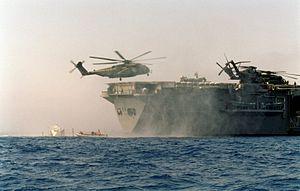
L'USS Inchon est le septième et dernier navire de la classe Iwo Jima et le premier à être baptisé du nom de l'assaut amphibie du 15 septembre 1950 sur le port d'Incheon.